St. Michael's Cathedral Basilica

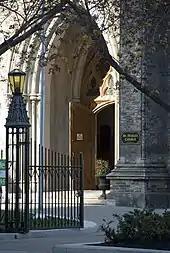
Western entrance to St. Michael's Cathedral Basilica

The exterior façade of the church is a cream-coloured brick with stone accents. The exterior has a neutral colour scheme, which contrasts the beauty of the interior. Teal-coloured shingles contrast gently with the cream exterior walls. In regards to shape, all of the façades vary considerably. The western façade houses the main entrance and pinnacle tower, and is arguably the most impressive side of the church. It faces Bond Street, with the building set back from the property line to create a small forecourt. The spire reaches a height of 260 feet. Much of the northern façade is hidden by the rectory and St. Michael's Choir School's main building. What little can be seen is spoiled by the protruding fire escape exit. The eastern façade, while not as impressive as the western façade, is, arguably, the most varied. A second school building occupies a site on the west side of Bond Street.